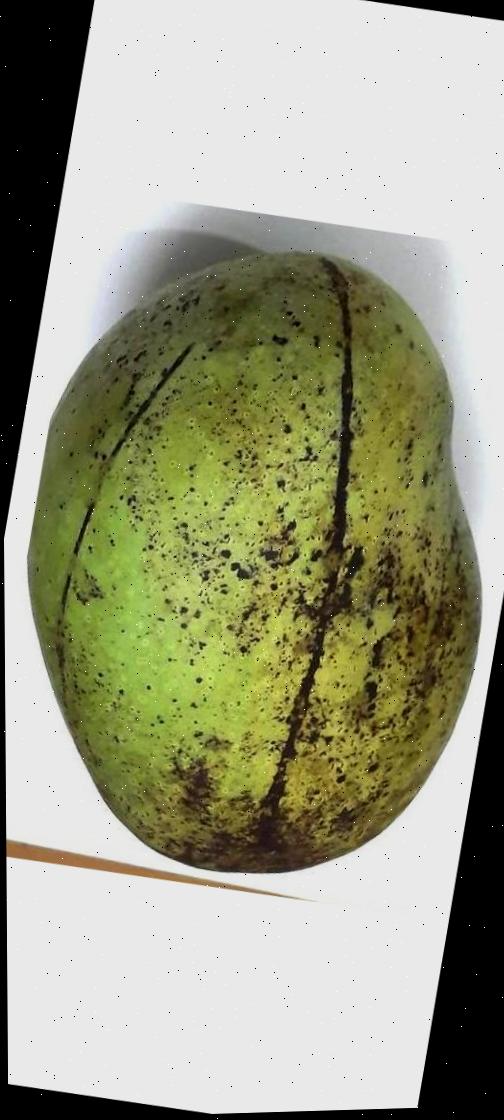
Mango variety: Fazli Shurmai